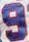
Number: 9